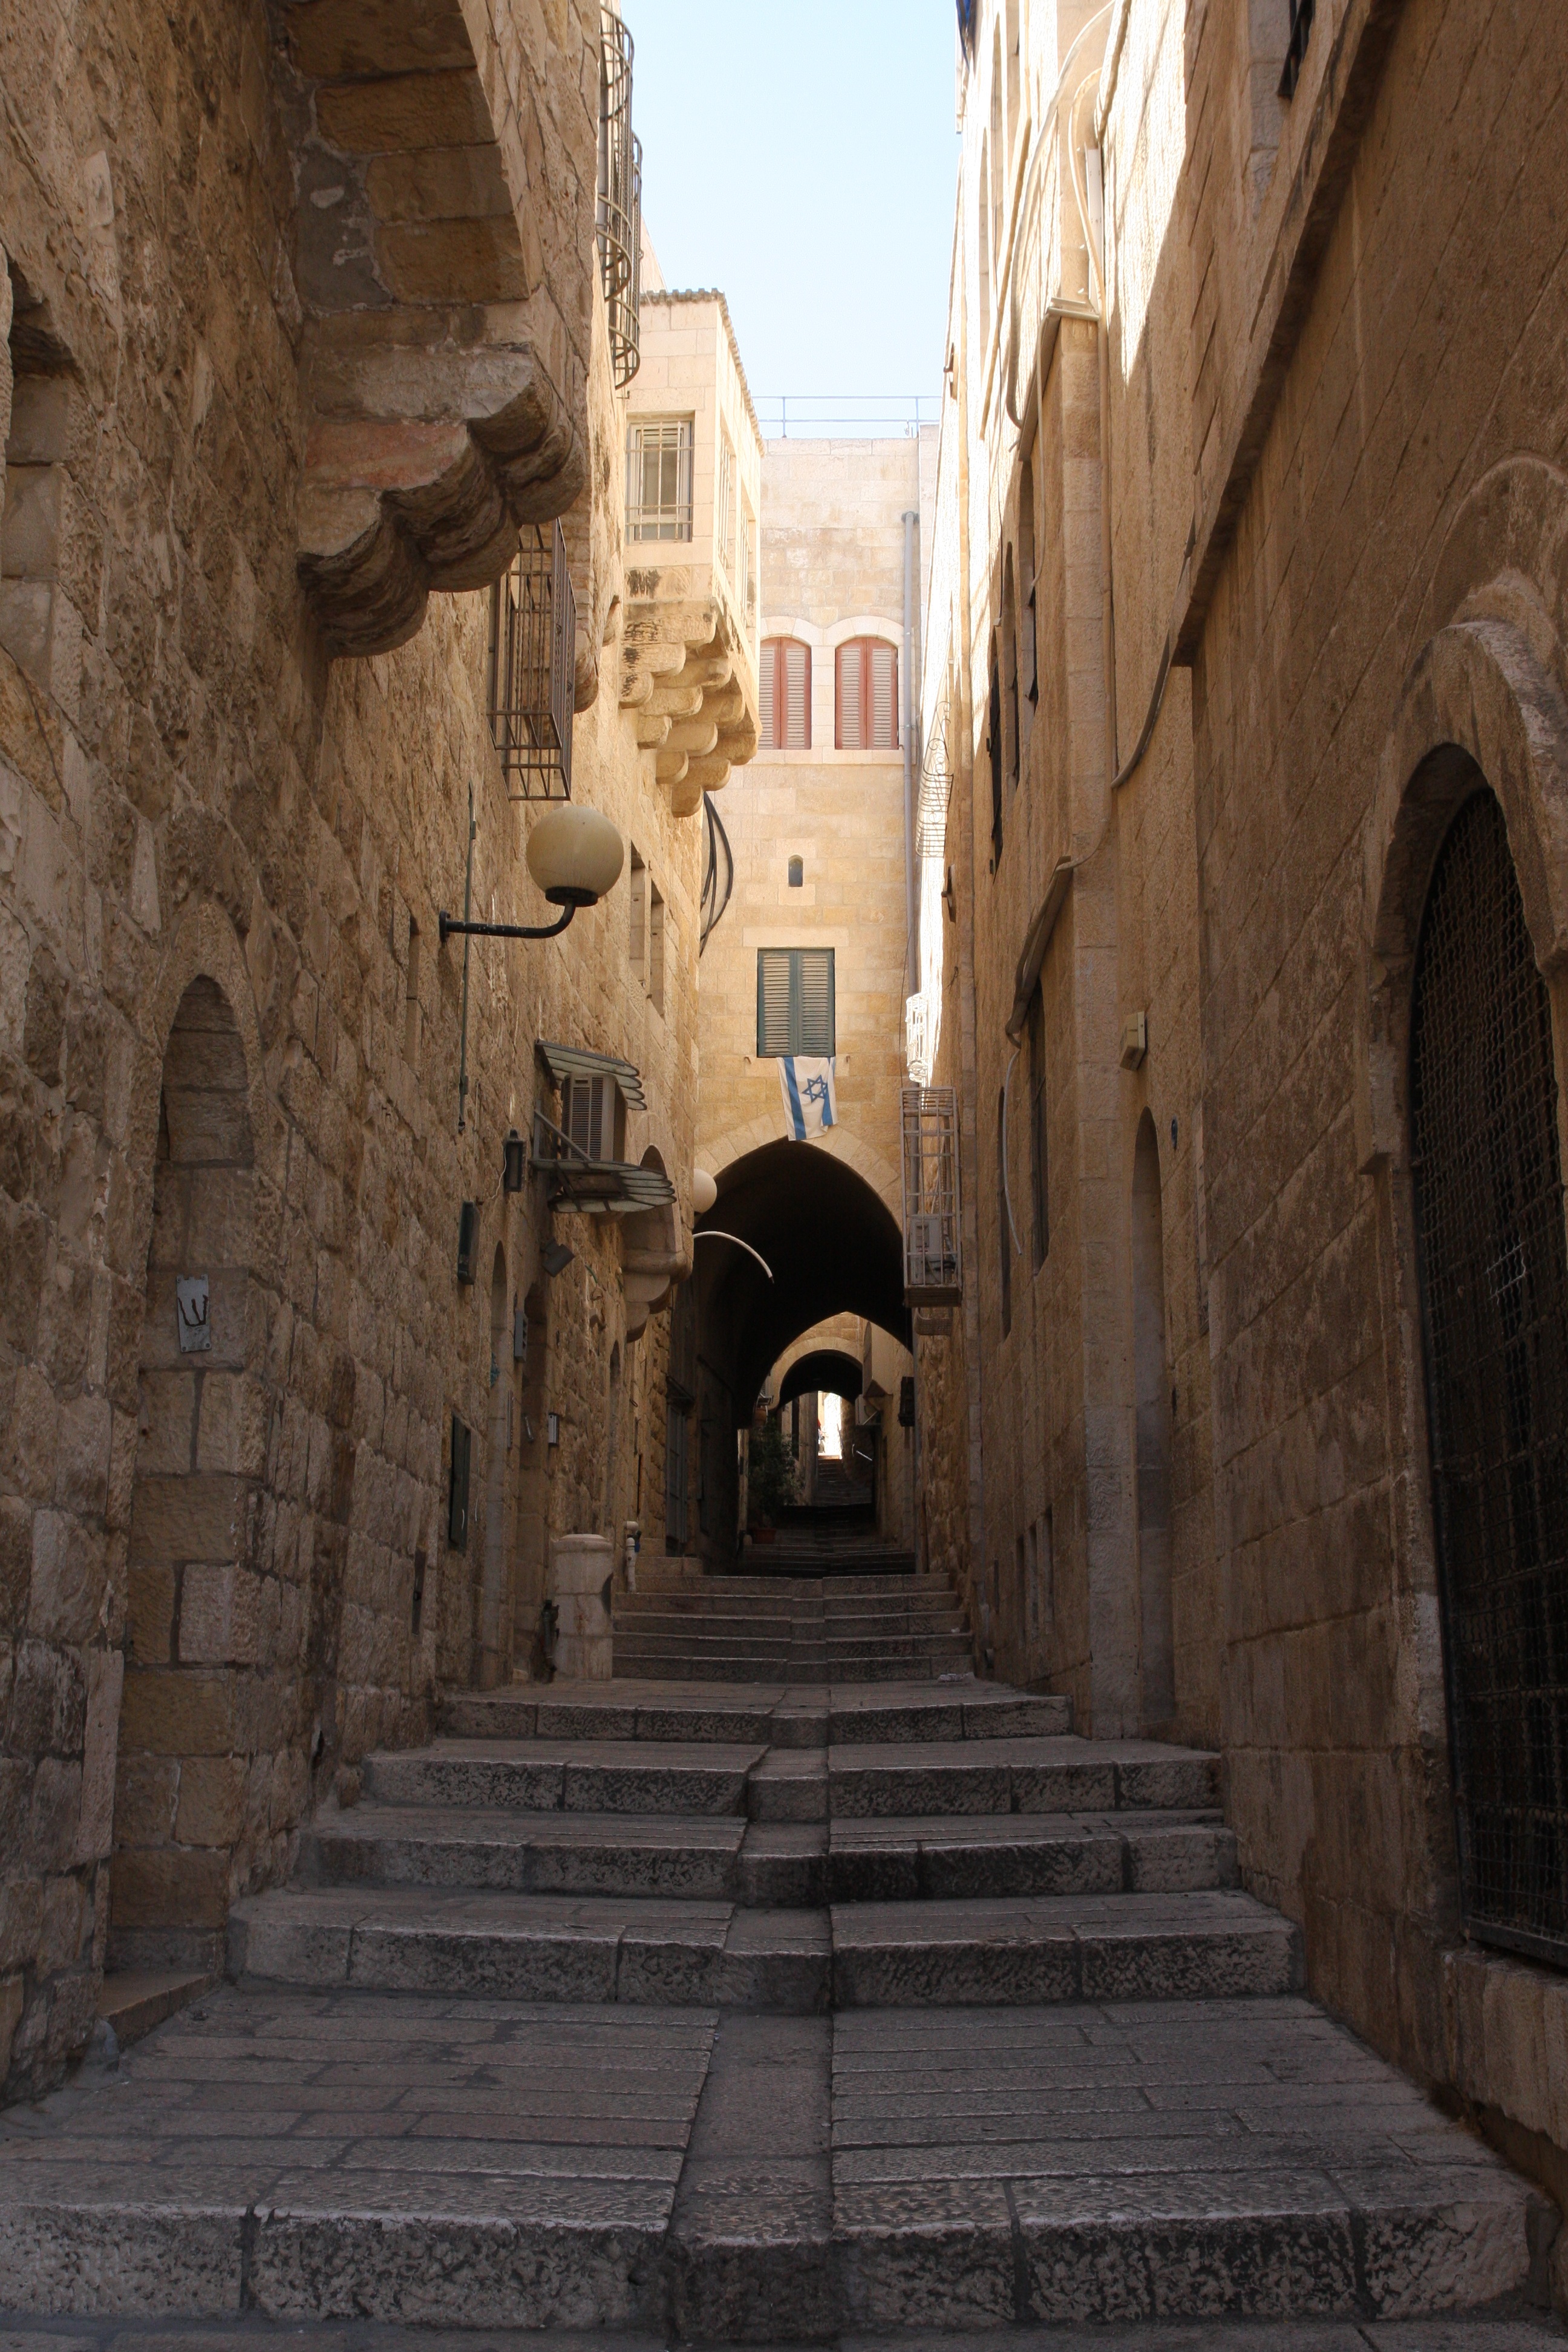
architecture, road, street, town, alley, arch, church, cathedral, place of worship, temple, infrastructure, monastery, middle ages, jerusalem, israel, ancient history, the jewish quarter